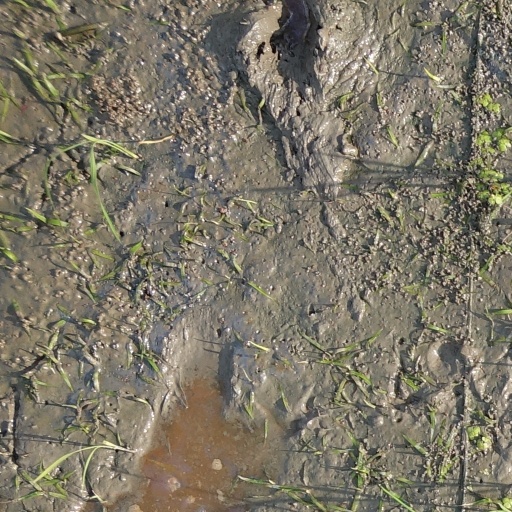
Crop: rice